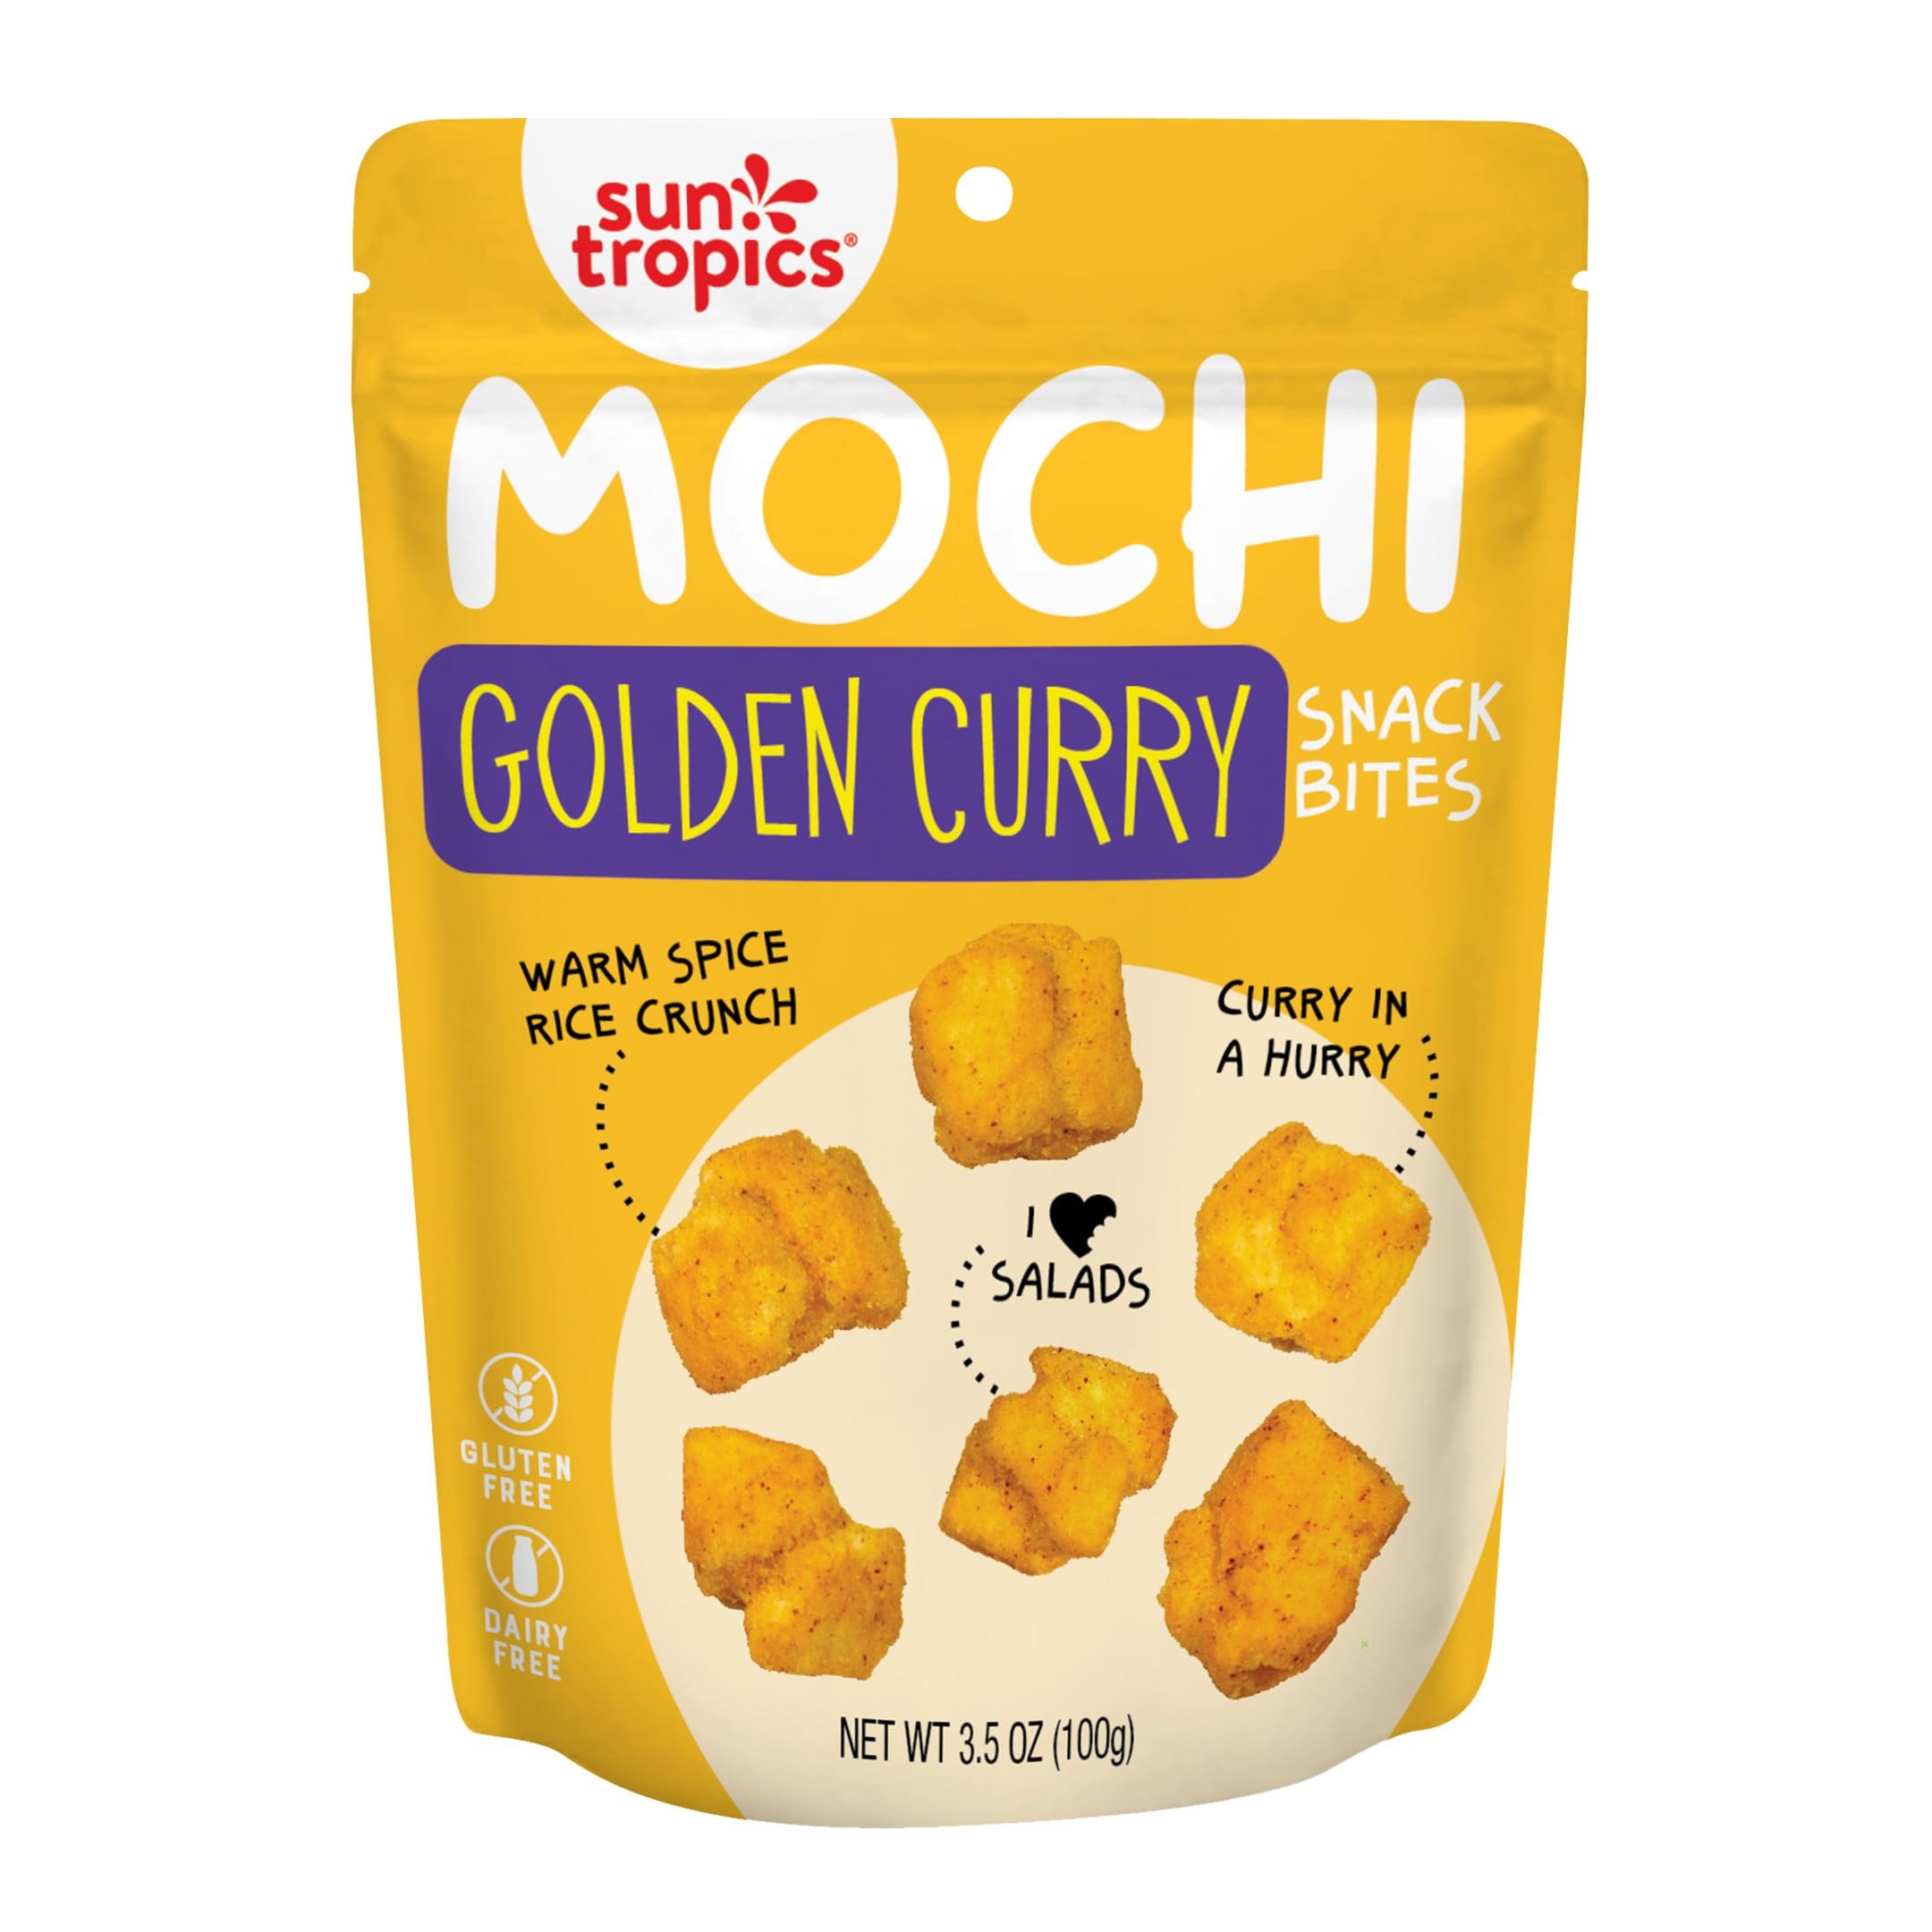
Item Name: Sun Tropics Mochi Snack Bites, Golden Curry Flavor- 3.5 oz (6 Pack) | Crispy Crunchy Mochi Bites, Rice Nuggets | Mochi Puff Rice Crackers- Gluten Free & Dairy Free- No MSG Added | Asian Rice Snacks
Bullet Point 1: CRISPY CRUNCHY MOCHI BITES - Bite, crunch, and share Sun Tropics Traditional Asian rice crackers tossed in classic Sea Salt and other savory flavors. Sun Tropics Sea Salt Mochi Snack Bites are perfect for those who crave a crunchy snack. They come in 4 savory and satisfying flavor options including sea salt, Tamari teriyaki, Thai Bird Sriracha (spicy mochi), and golden curry!
Bullet Point 2: GLUTEN-FREE AND DAIRY-FREE SNACK - With their crunchy texture and savory flavor, our Sea Salt Mochi Crackers are addictively delicious. And the best part is that you can enjoy the delicious taste of our Mochi rice cracker snacks without worrying about gluten or dairy. Made with all-natural ingredients, our snack bites are perfect for those with dietary restrictions or looking for a healthier snack option.
Bullet Point 3: PERFECT FOR SHARING - Our snack bites are perfect for sharing with family and friends. Whether you're hosting a party or simply want to indulge in a savory snack, Sun Tropics Mochi Snack Bites are a great choice. These mochi rice nuggets puffs come in convenient resealable and travel friendly packaging that makes this on-the-go snack the perfect choice for snacking and sharing, anytime, anywhere!
Bullet Point 4: HEALTHY SNACK OPTION - At Sun Tropics, we believe in healthy snacking that doesn't compromise on taste. Our Sea Salt Mochi Snack Bites are made with all-natural ingredients and are free from artificial flavors, colors, and preservatives. They're also non-GMO and a guilt-free snack option.
Bullet Point 5: Sun Tropics is a first generation Filipino-American family company committed to transforming childhood favorites and exotic fruits into shareable sweet and savory snacks, light desserts, tropical fruit juices and nectars, and authentic street food-inspired sauces and meal kits. The Sun Tropics founders and their team thrive on creating versatile ways to experience everyday meals, snacks and beverages, and on supporting Southeast Asian third-generation farmers, their families and communities.
Value: 21.0
Unit: Ounce

Price: 21.99